Friedrich Delitzsch

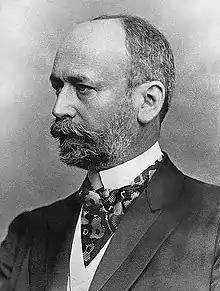
Friedrich Delitzsch (1903)

Friedrich Delitzsch (3 September 1850 – 19 December 1922) was a German Assyriologist. He was the son of Lutheran theologian Franz Delitzsch (1813–1890).